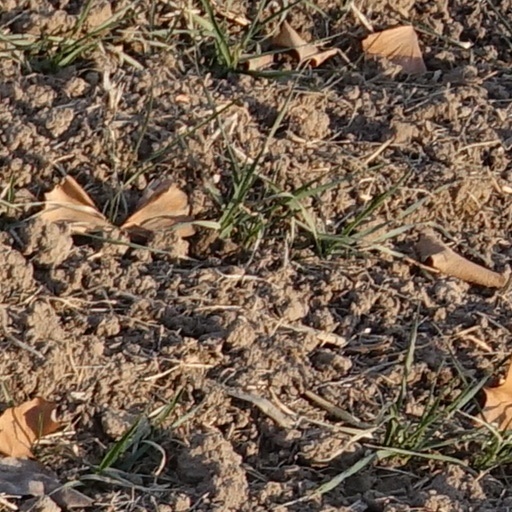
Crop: wheat